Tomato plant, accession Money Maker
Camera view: vertical (180 deg); turntable rotation: 60 degrees
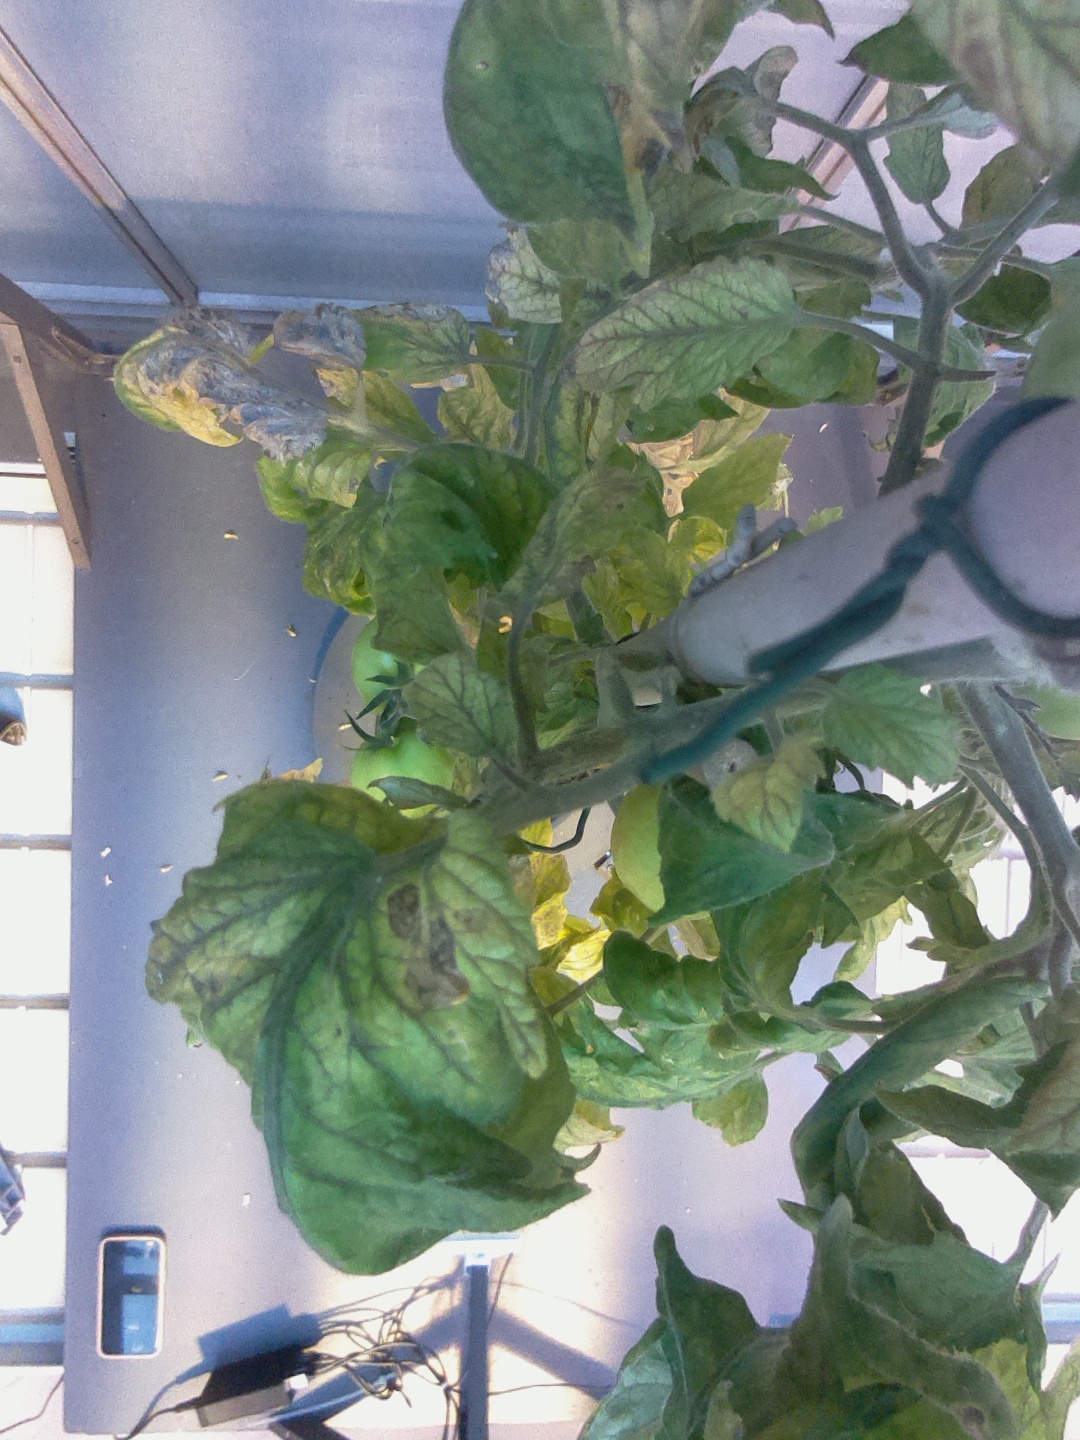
BBCH growth stage 81: 10%-20% of fruits show typical fully ripe color